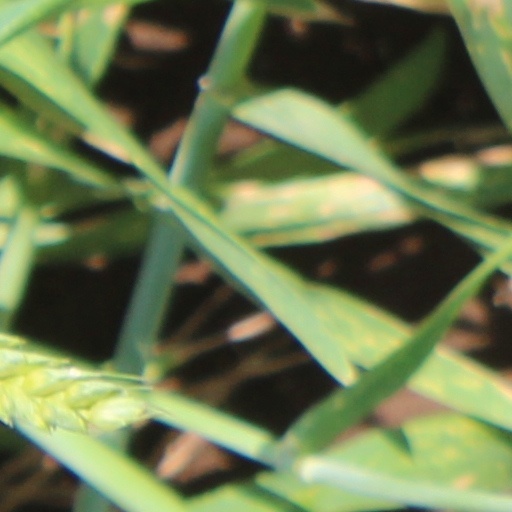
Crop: wheat